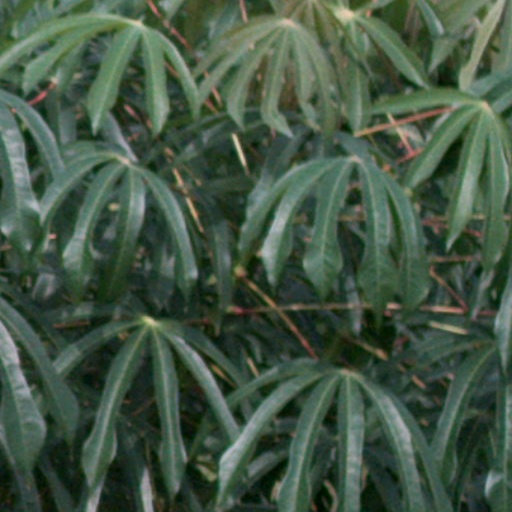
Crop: cassava